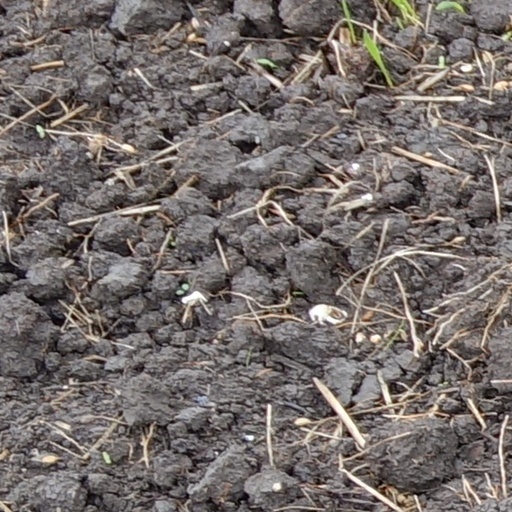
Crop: wheat